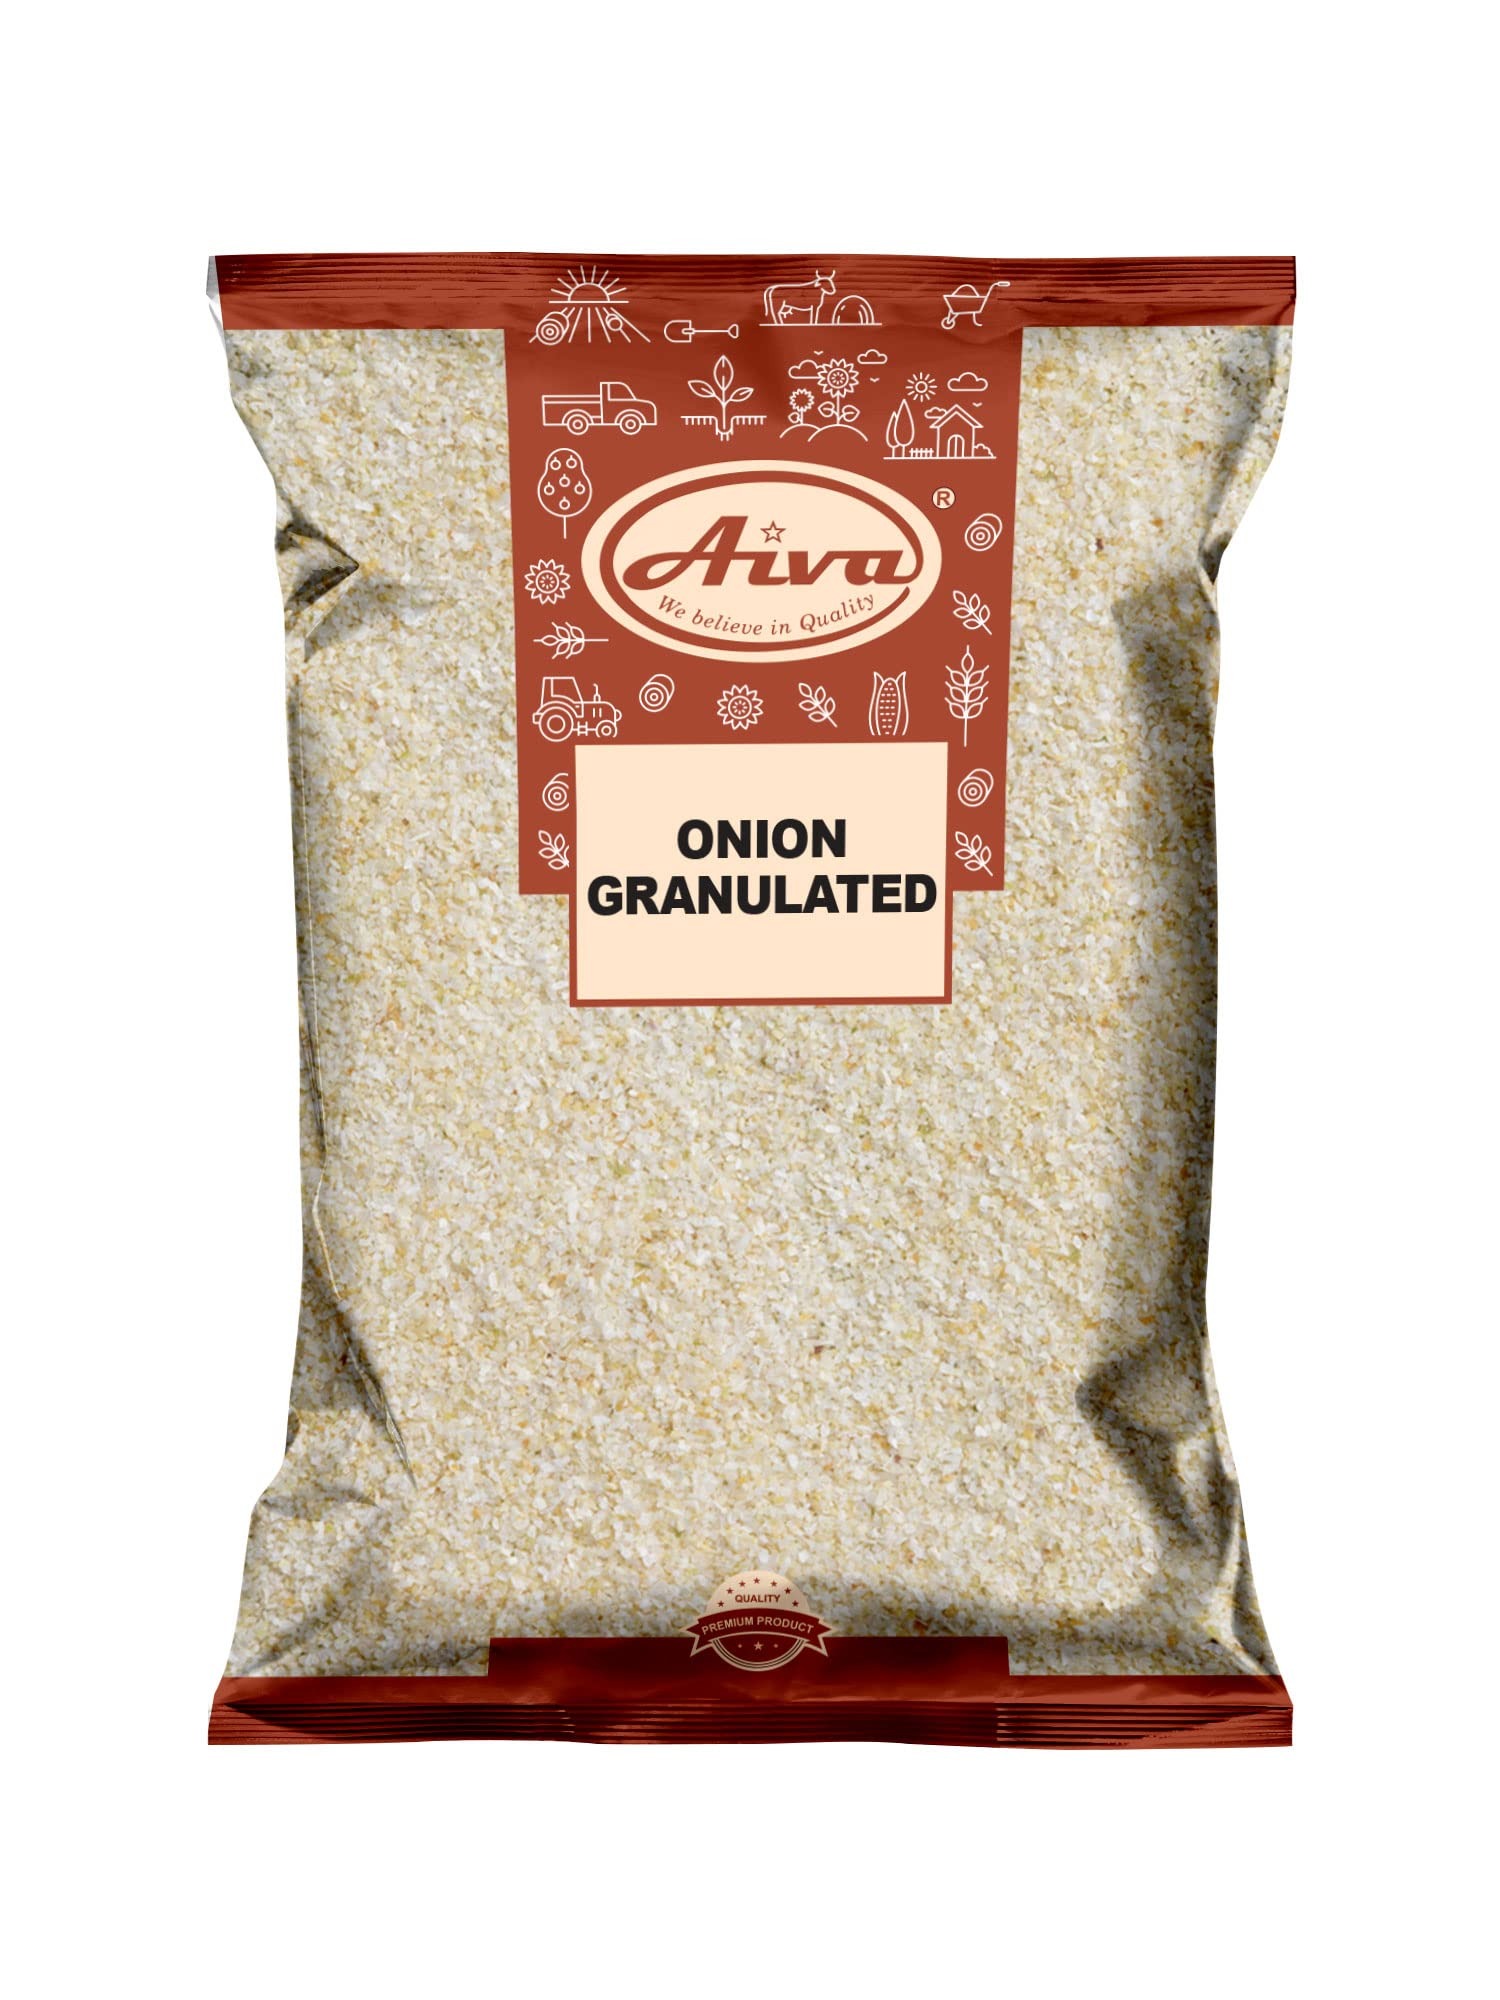
Item Name: Aiva Granulated Onion (4 LB Bulk) – Gourmet All-Natural Seasoning for Cooking, Baking, and Spice Blends | Packed in USA
Bullet Point 1: 𝗣𝗥𝗘𝗠𝗜𝗨𝗠 𝗚𝗥𝗔𝗡𝗨𝗟𝗔𝗧𝗘𝗗 𝗢𝗡𝗜𝗢𝗡: Aiva Granulated Onion is ground typically granules and packed with bold onion flavor, making it a versatile and convenient seasoning for soups, stews, marinades, and dry rubs.
Bullet Point 2: 𝗘𝗡𝗛𝗔𝗡𝗖𝗘𝗦 𝗙𝗟𝗔𝗩𝗢𝗥: Add a savory depth to your dishes with this gourmet granulated onion. Perfect for seasoning meats, vegetables, casseroles, and homemade spice blends without the hassle of chopping fresh onions.
Bullet Point 3: 𝗩𝗘𝗥𝗦𝗔𝗧𝗜𝗟𝗘 𝗞𝗜𝗧𝗖𝗛𝗘𝗡 𝗘𝗦𝗦𝗘𝗡𝗧𝗜𝗔𝗟: Ideal for baking fresh bread, mixing into burger patties, or adding to salad dressings and dips. A staple seasoning for professional chefs and home cooks alike.
Bullet Point 4: 𝗕𝗨𝗟𝗞 4 𝗟𝗕 𝗩𝗔𝗟𝗨𝗘 𝗣𝗔𝗖𝗞: This 4 LB bulk pack is perfect for restaurants, meal prep, or home kitchens, ensuring you have enough seasoning for multiple recipes and large gatherings.
Bullet Point 5: 𝗣𝗔𝗖𝗞𝗘𝗗 𝗜𝗡 𝗧𝗛𝗘 𝗨𝗦𝗔 𝗙𝗢𝗥 𝗙𝗥𝗘𝗦𝗛𝗡𝗘𝗦𝗦: Carefully packaged in the USA to ensure quality and freshness in every batch, Aiva Granulated Onion is a pantry essential that helps you create flavorful meals effortlessly.
Product Description: 𝗣𝗥𝗘𝗠𝗜𝗨𝗠 𝗚𝗥𝗔𝗡𝗨𝗟𝗔𝗧𝗘𝗗 𝗢𝗡𝗜𝗢𝗡: Aiva Granulated Onion is ground typically granules and packed with bold onion flavor, making it a versatile and convenient seasoning for soups, stews, marinades, and dry rubs.
Value: 1.0
Unit: Count

Price: 25.49